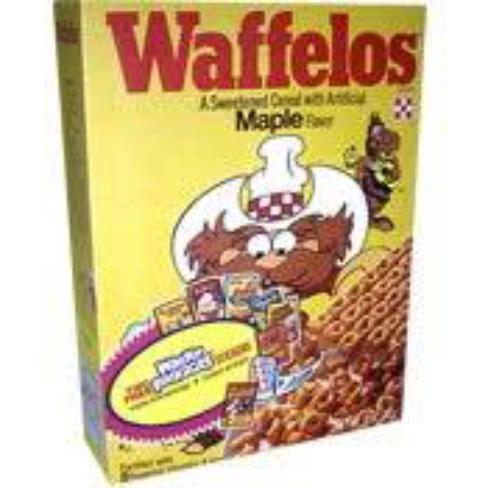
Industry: Food